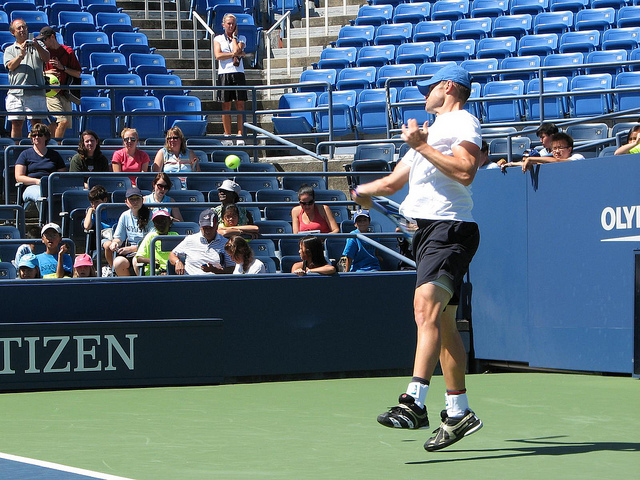
khán giả đang theo dõi động tác đánh bóng của nam vận động viên tennis